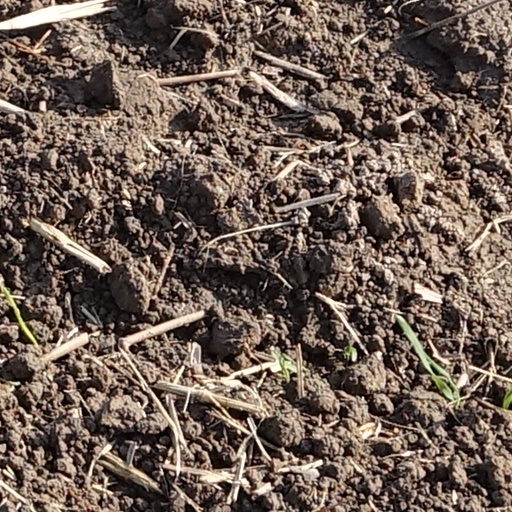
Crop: wheat